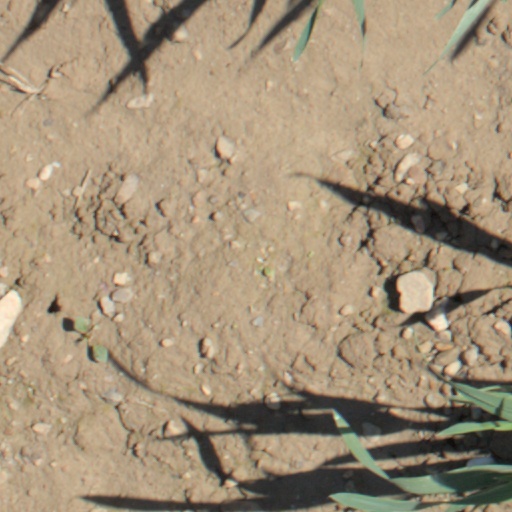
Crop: wheat